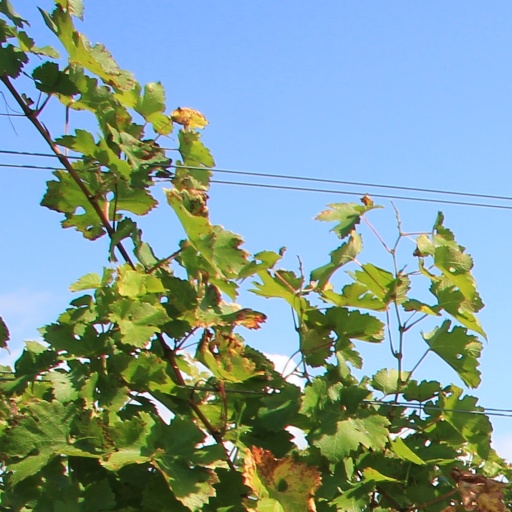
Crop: grape